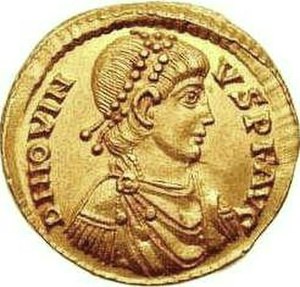
Jovinus
Guldmønt (Solidus) med portræt af Jovinus.
Jovinus var en gallisk-romersk adelsmand og senator, der i 411 blev udråbt til kejser over det Vestromerske rige. Han blev kun anerkendt i sit lokalområde, og han var helt afhægig af støtte fra burgundere og alaner. Jovinus blev fanget og henrettet i 413.